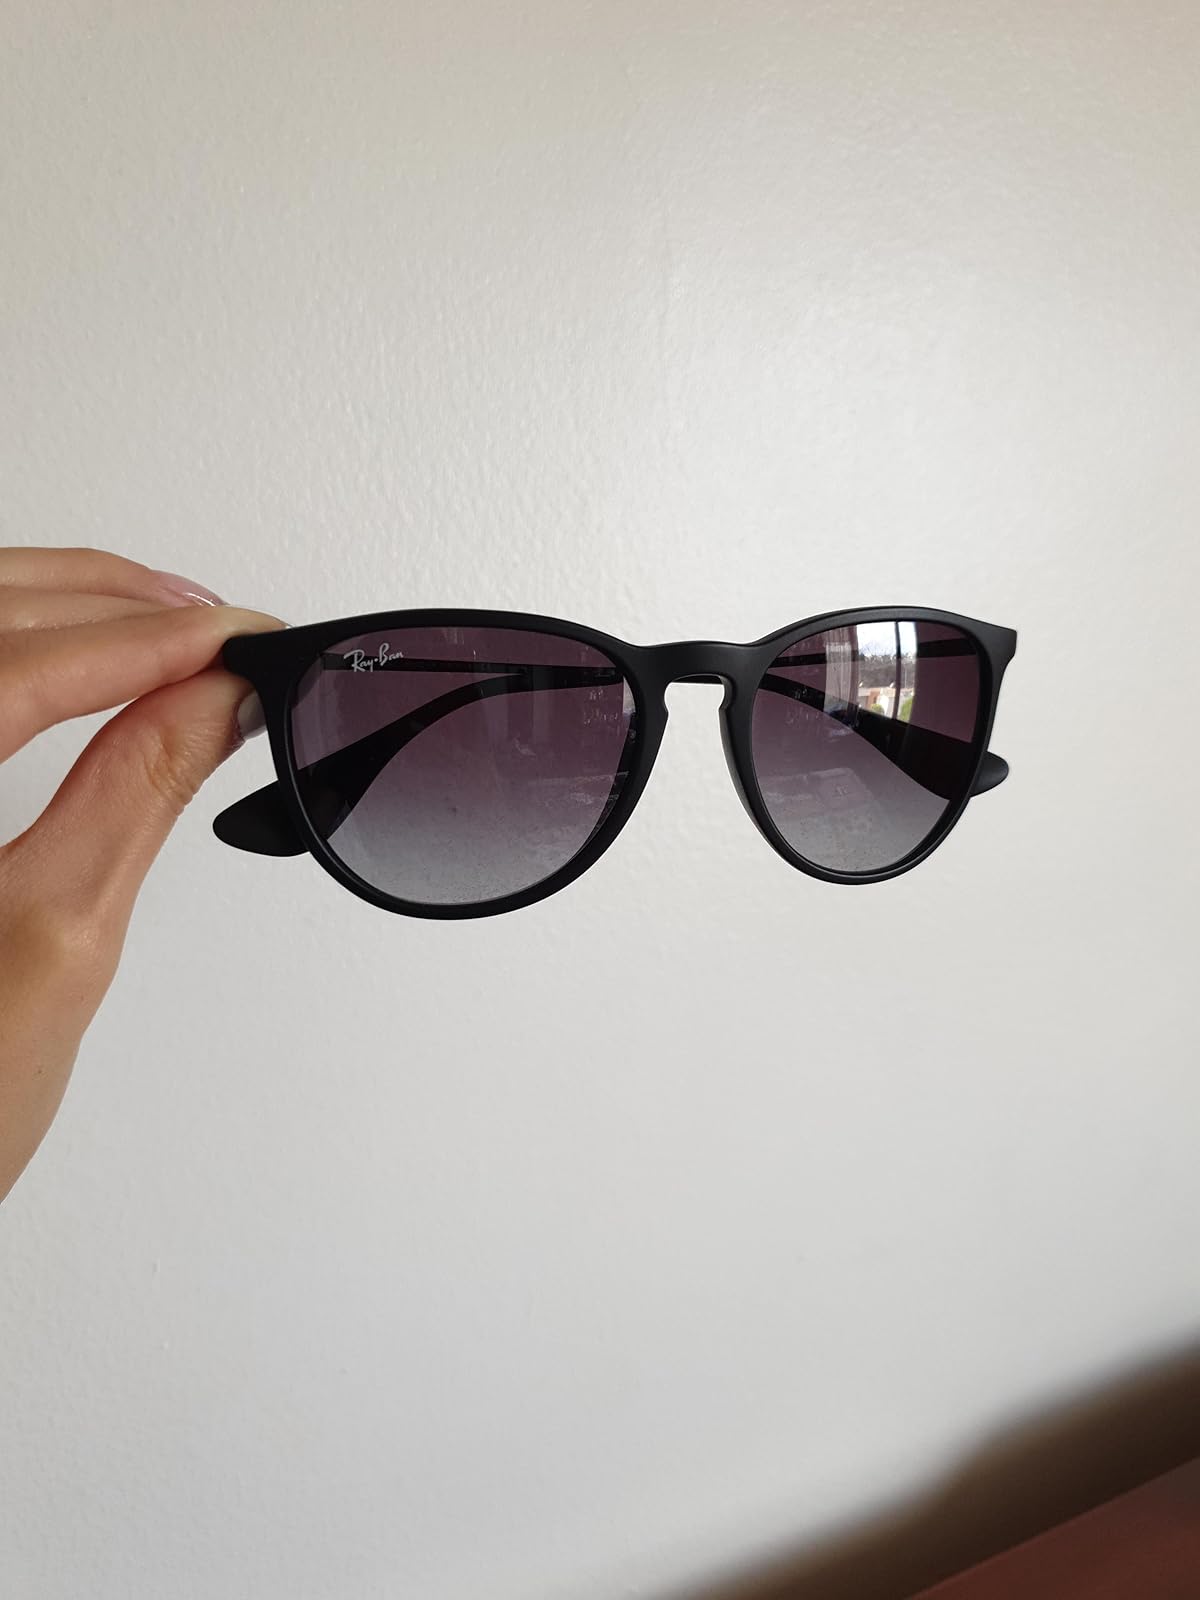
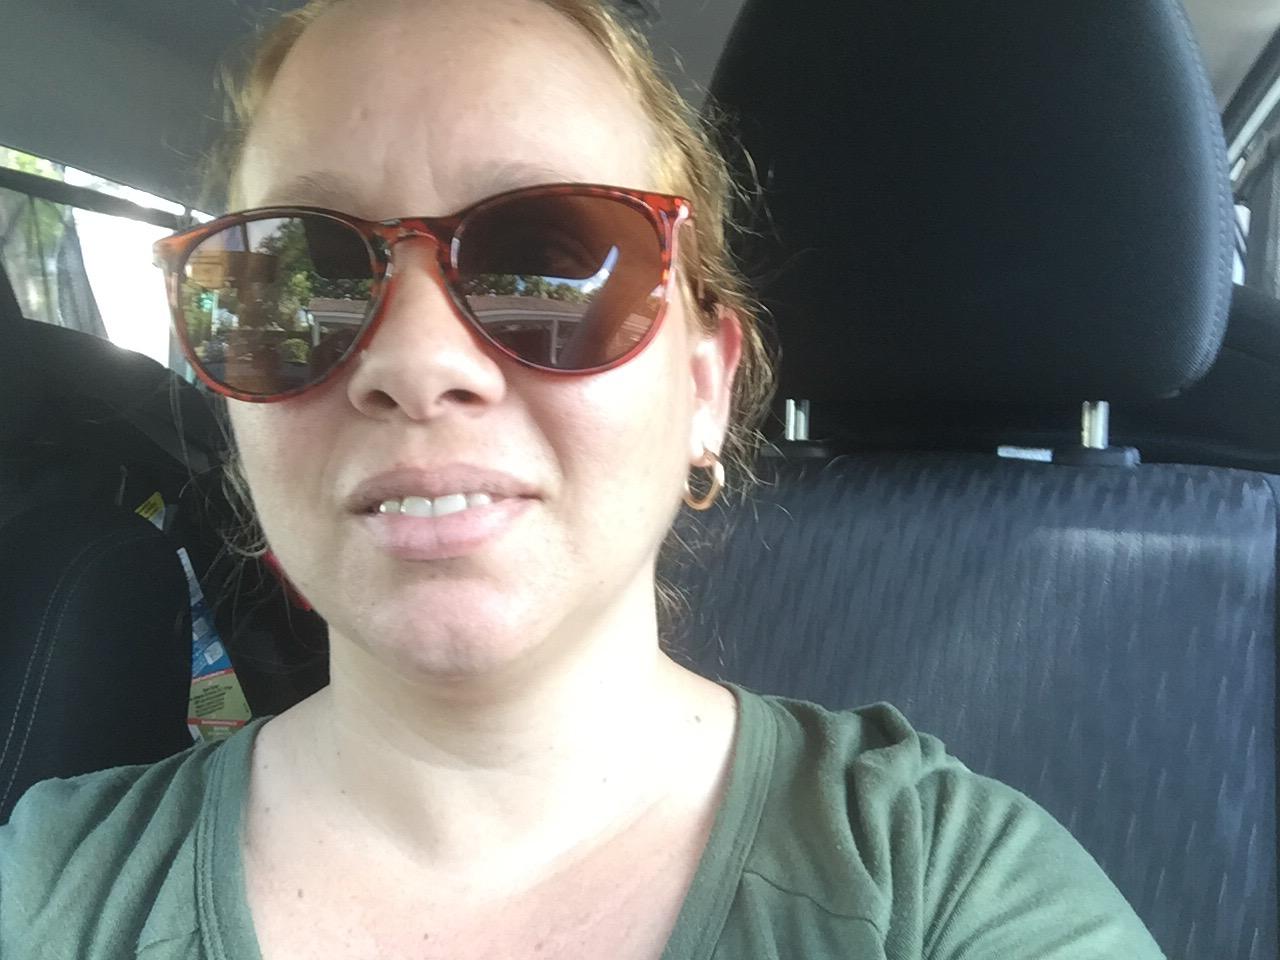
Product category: accessories_sunglasses
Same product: no